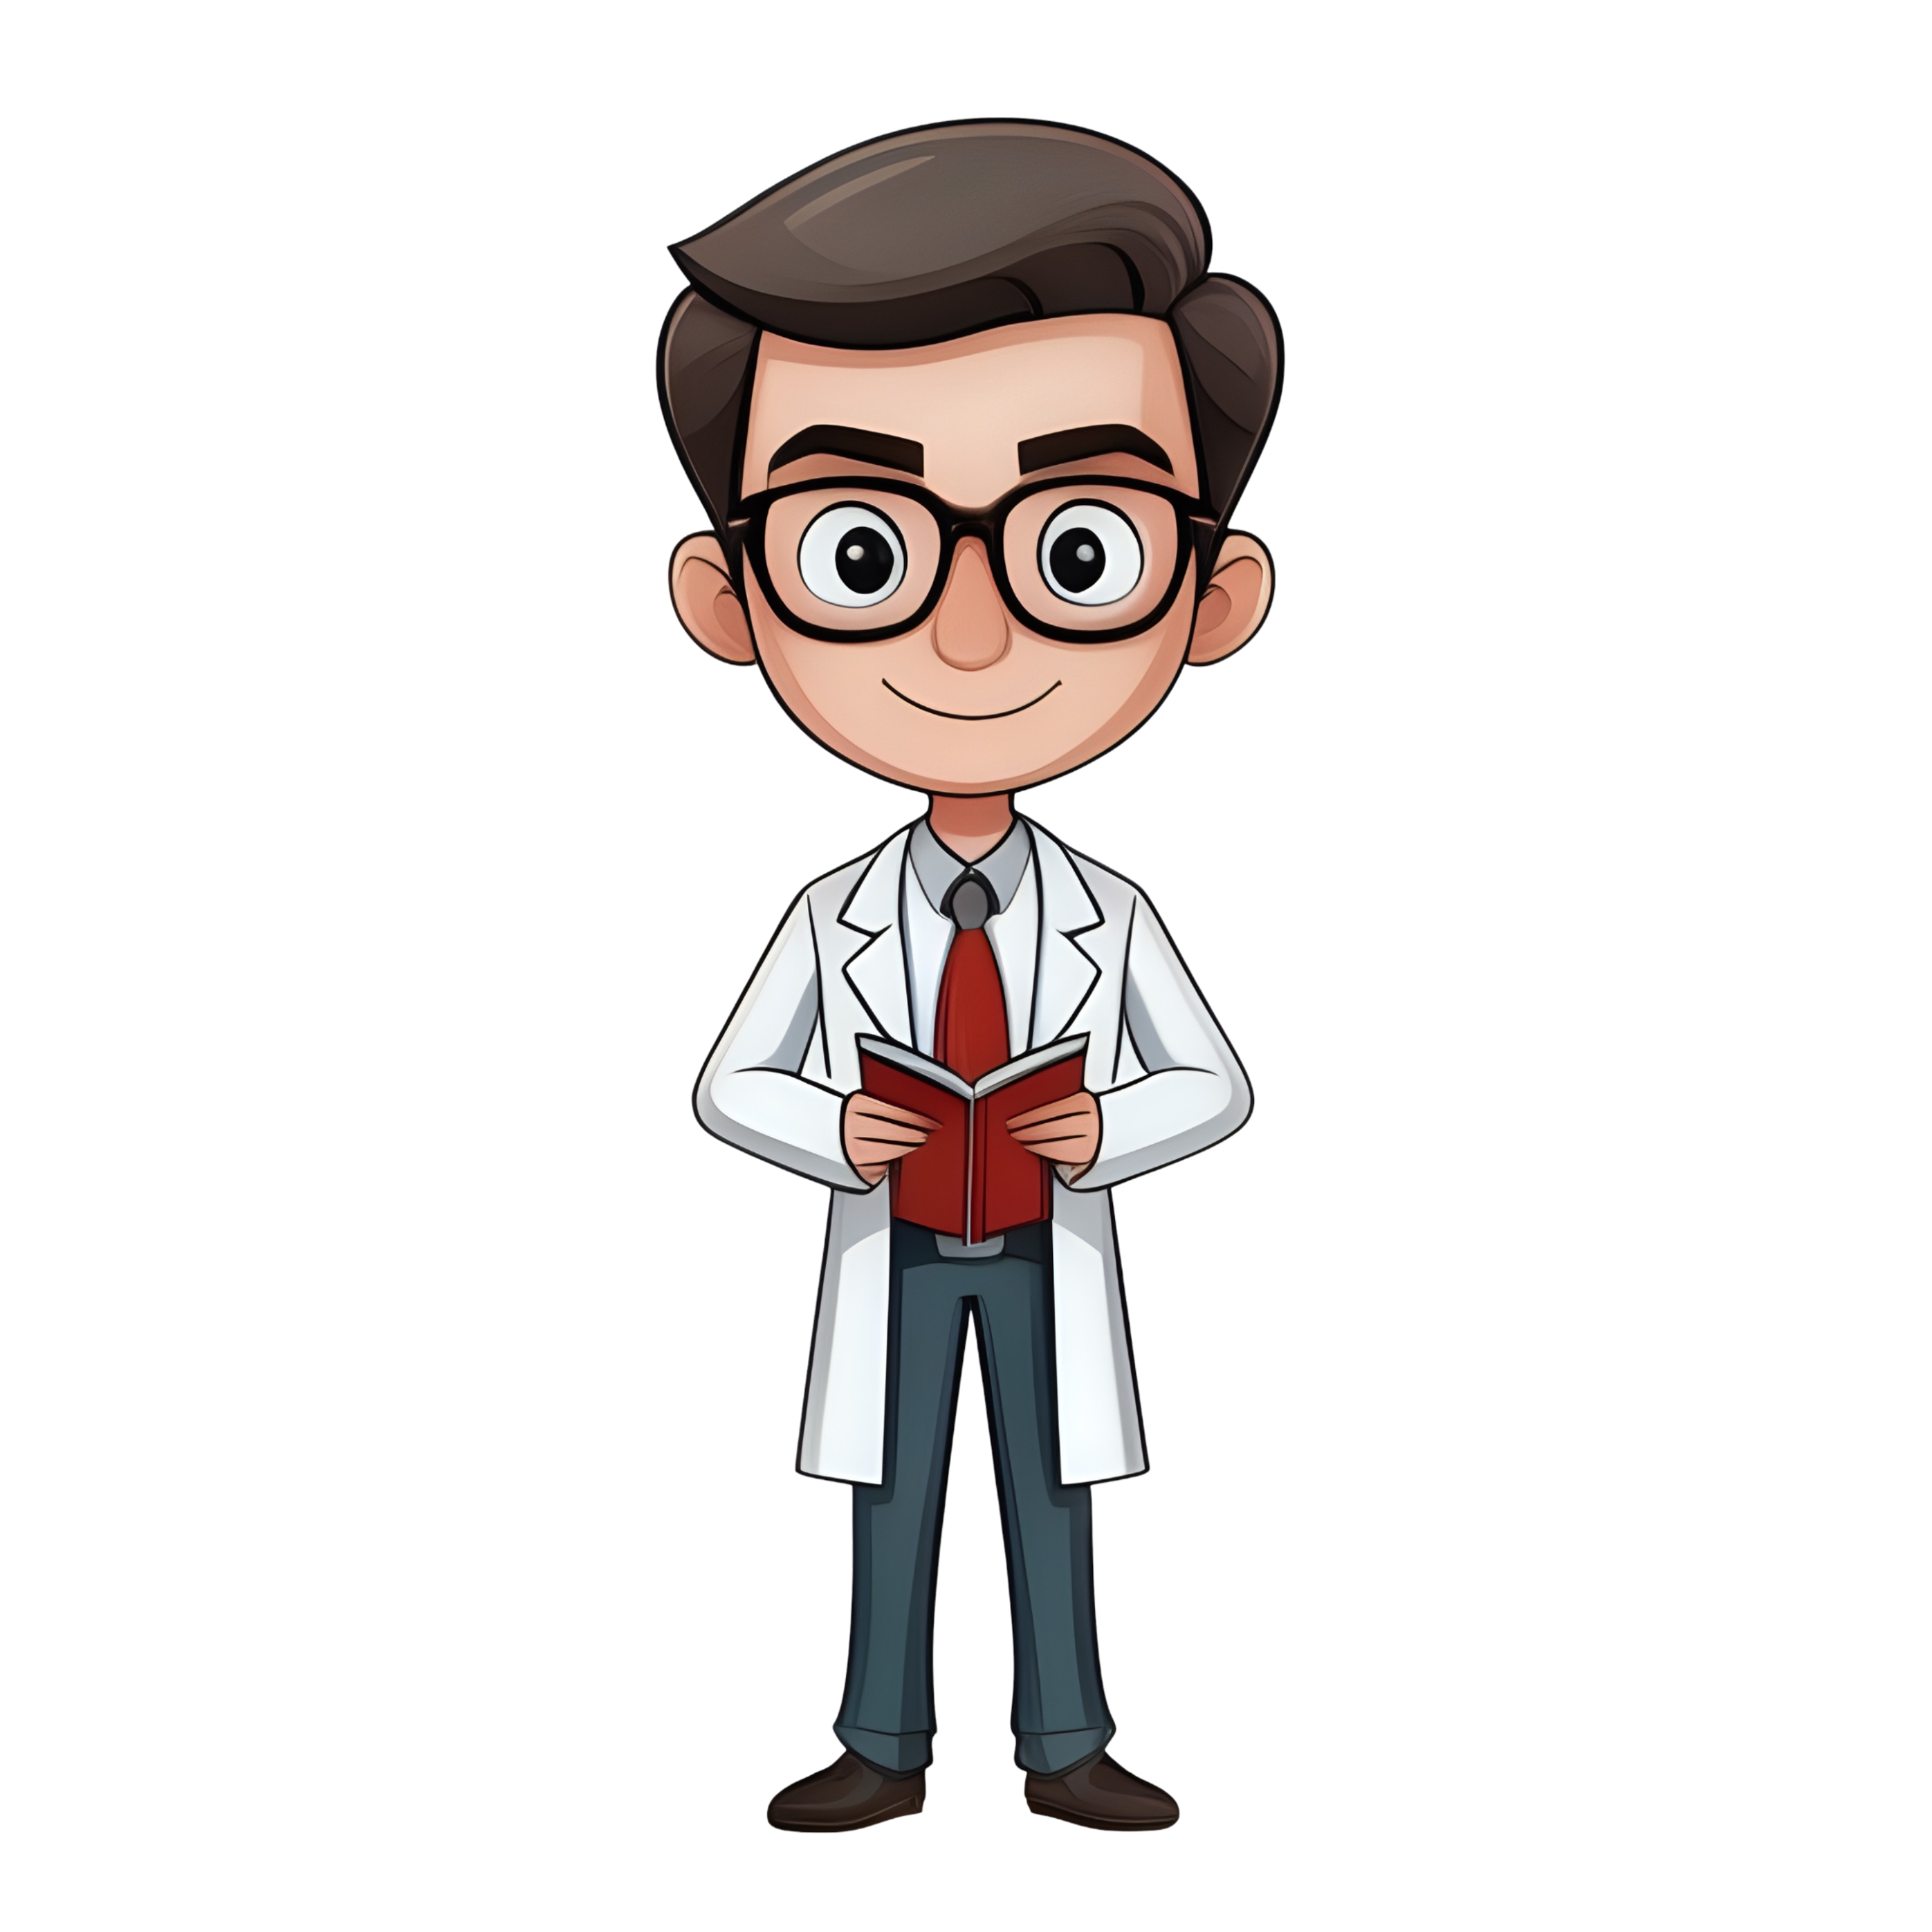
scientist, reading, book, cartoon, science, research, doctor, person, people, cutout, arm, human body, sleeve, gesture, happy, art, drawing, eyewear, illustration, pleased, uniform, fictional character, font, Animated cartoon, sharing, job, thumb, graphics, clip art, tie